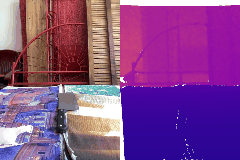
Label: knife